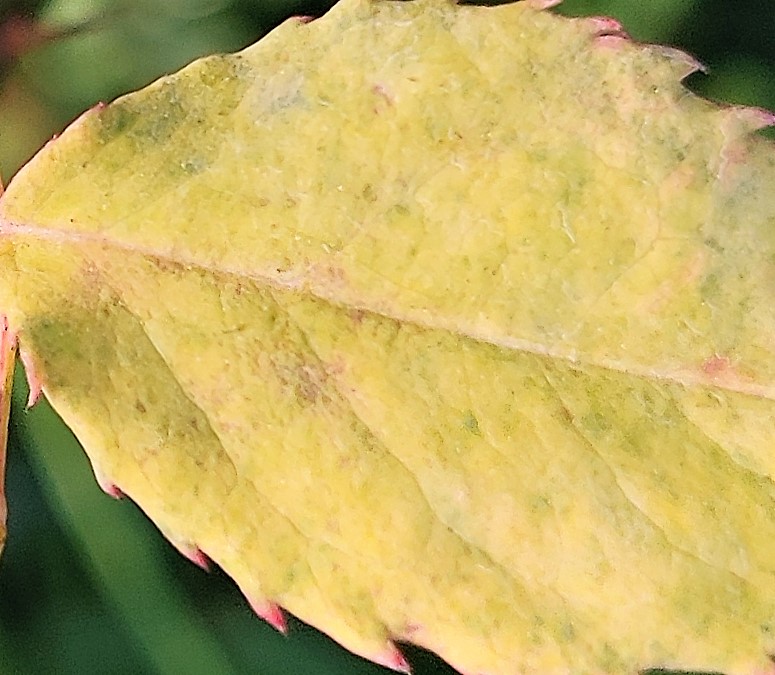
Label: Downy Mildew